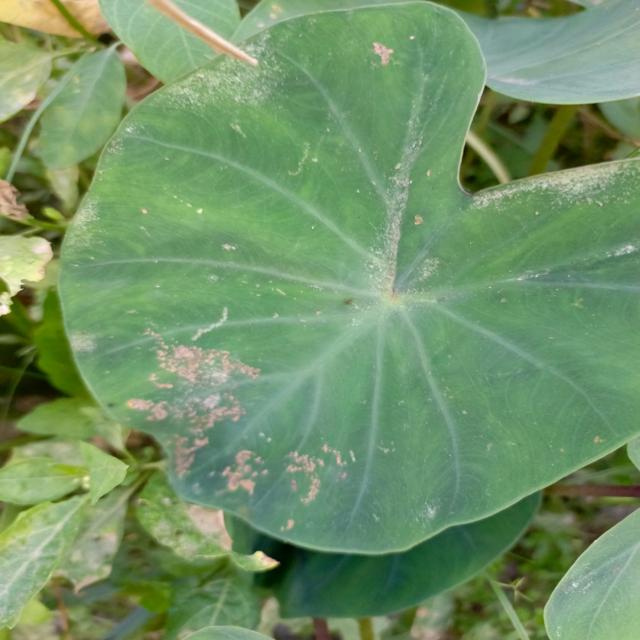
Label: Early_Blight